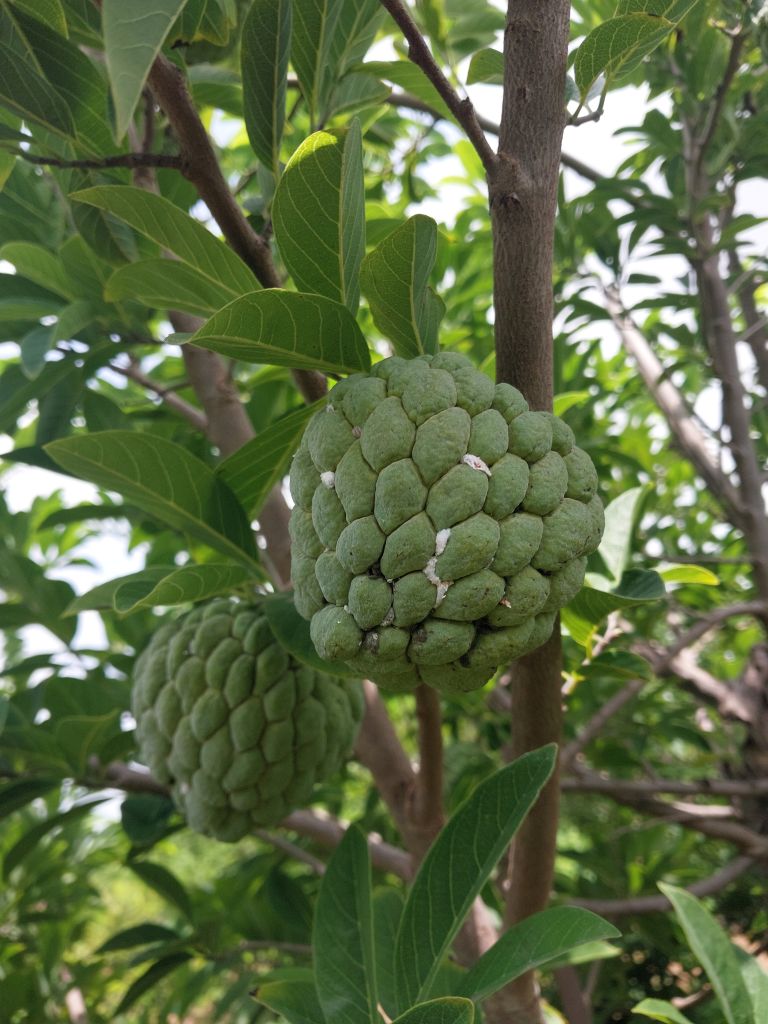
Disease label: Mealy Bug